Daybreak (community)

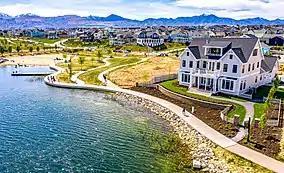
Example of homes in Daybreak

In October of 2021, IHP Capital Partners and Fieldstone Homes announced a project to develop dozens of houses in Daybreak.